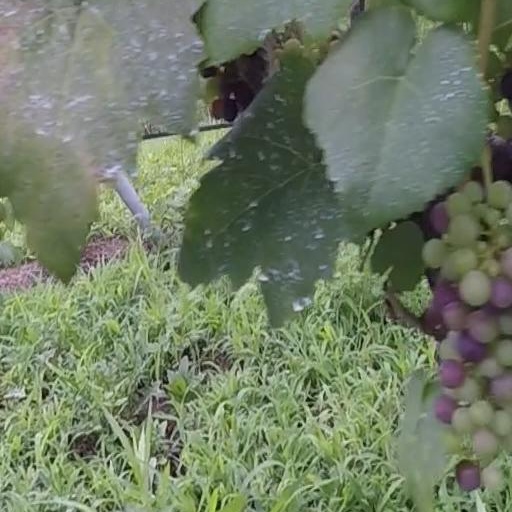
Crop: grape